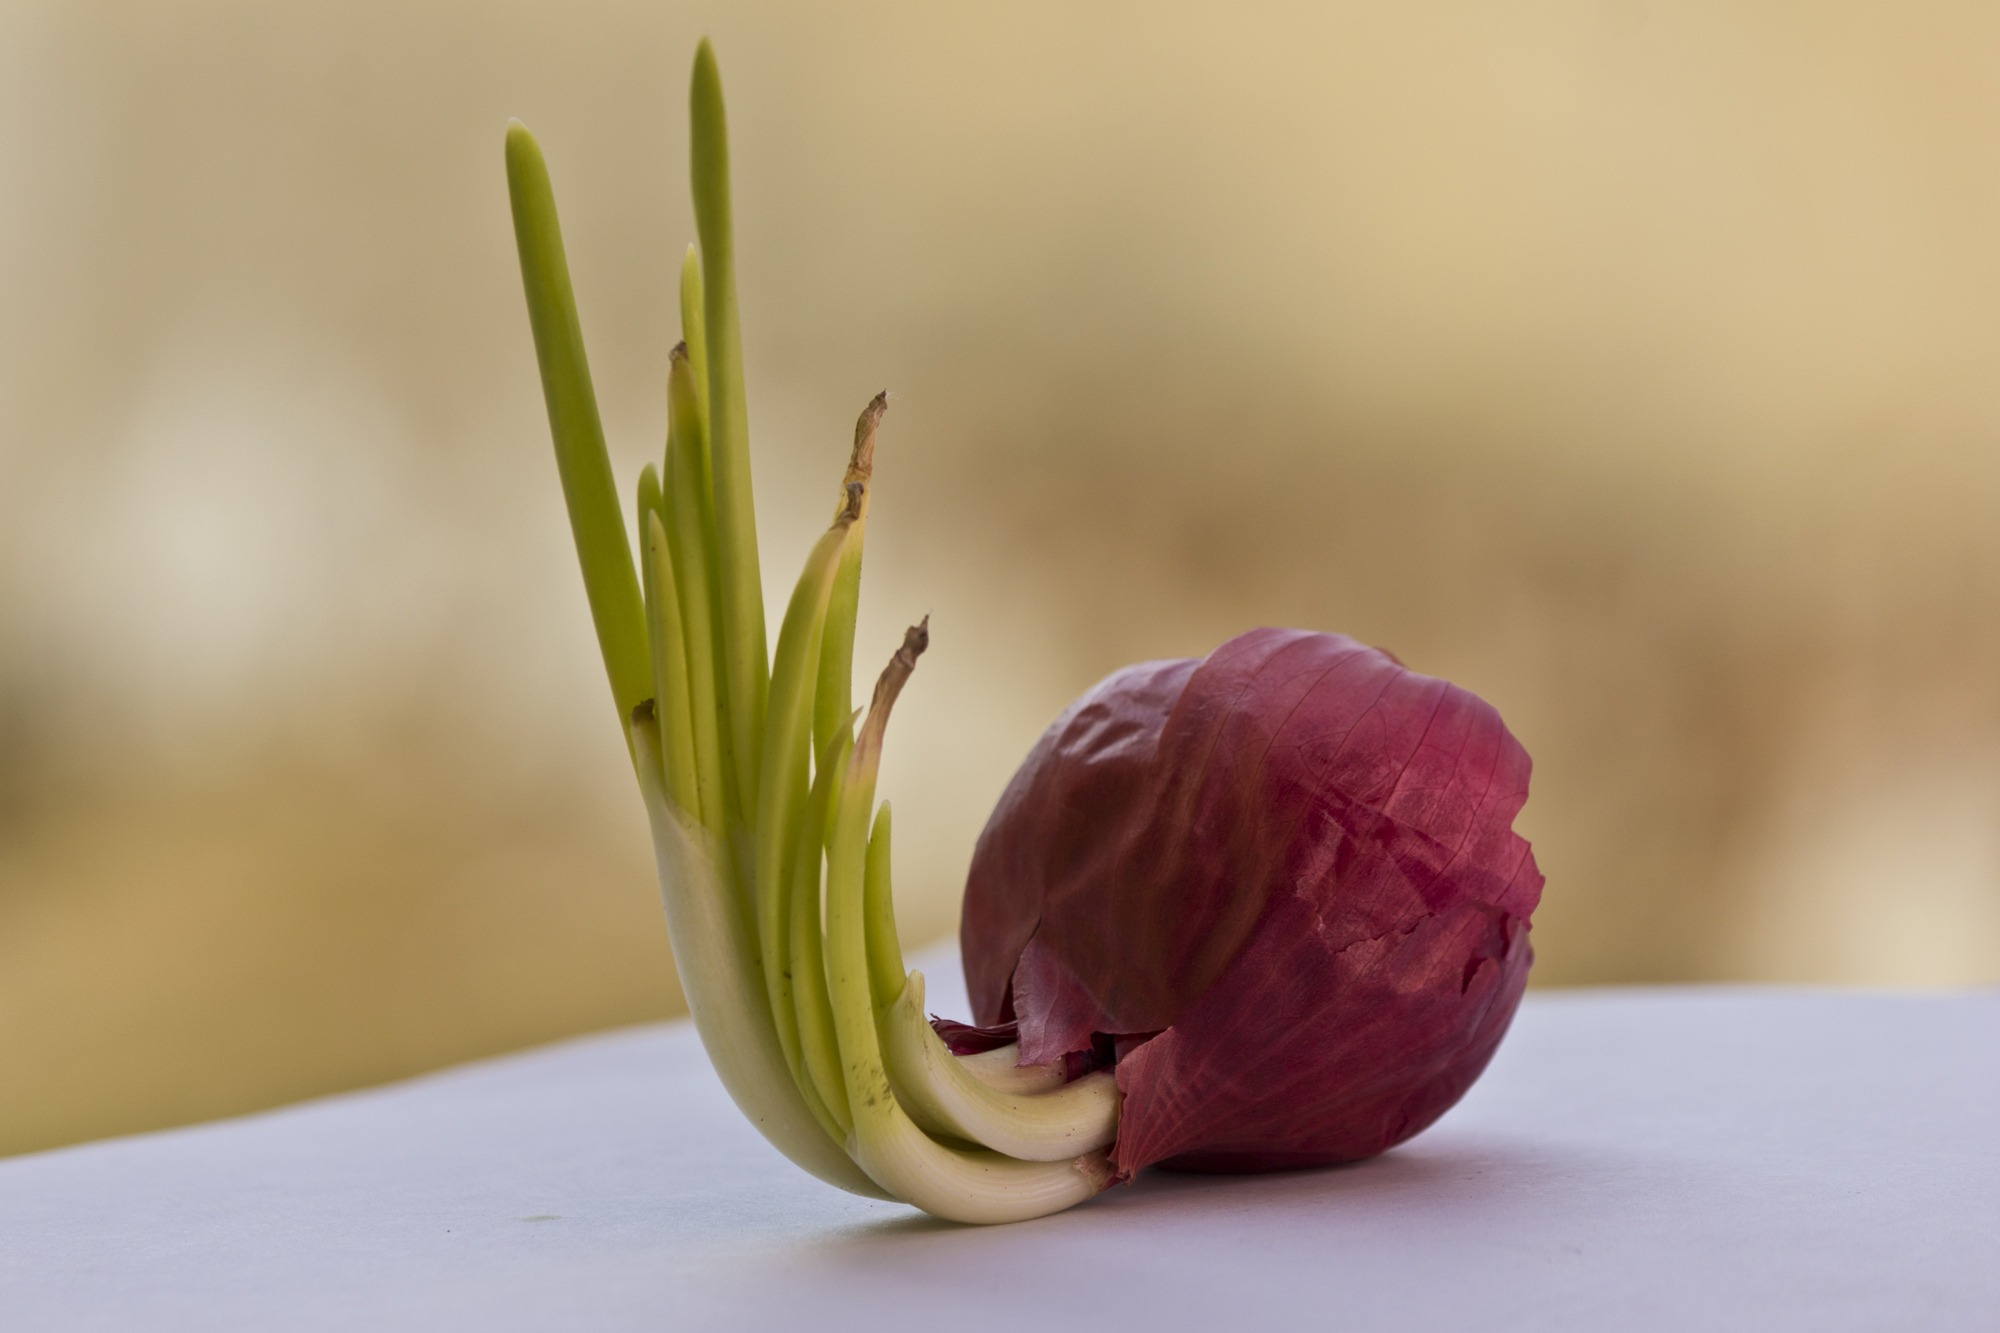
hand, blossom, plant, photography, leaf, flower, purple, petal, ripe, meal, spice, red, harvest, cooking, ingredient, culinary, produce, vegetable, bulb, natural, fresh, agriculture, pink, gourmet, healthy, flora, slice, onion, health, variety, season, root, cut, cutting, grocery, close up, seasoning, vitamin, condiment, peel, nutrition, vegetables, hot, raw, floristry, organic, assortment, macro photography, pungent, cultivate, whole, flowering plant, tuber, flavoring, flower bouquet, red onion, unpeeled, anticancer, biennial, plant stem, land plant, anti cholesterol, anti imflammatory, irritate the eyes